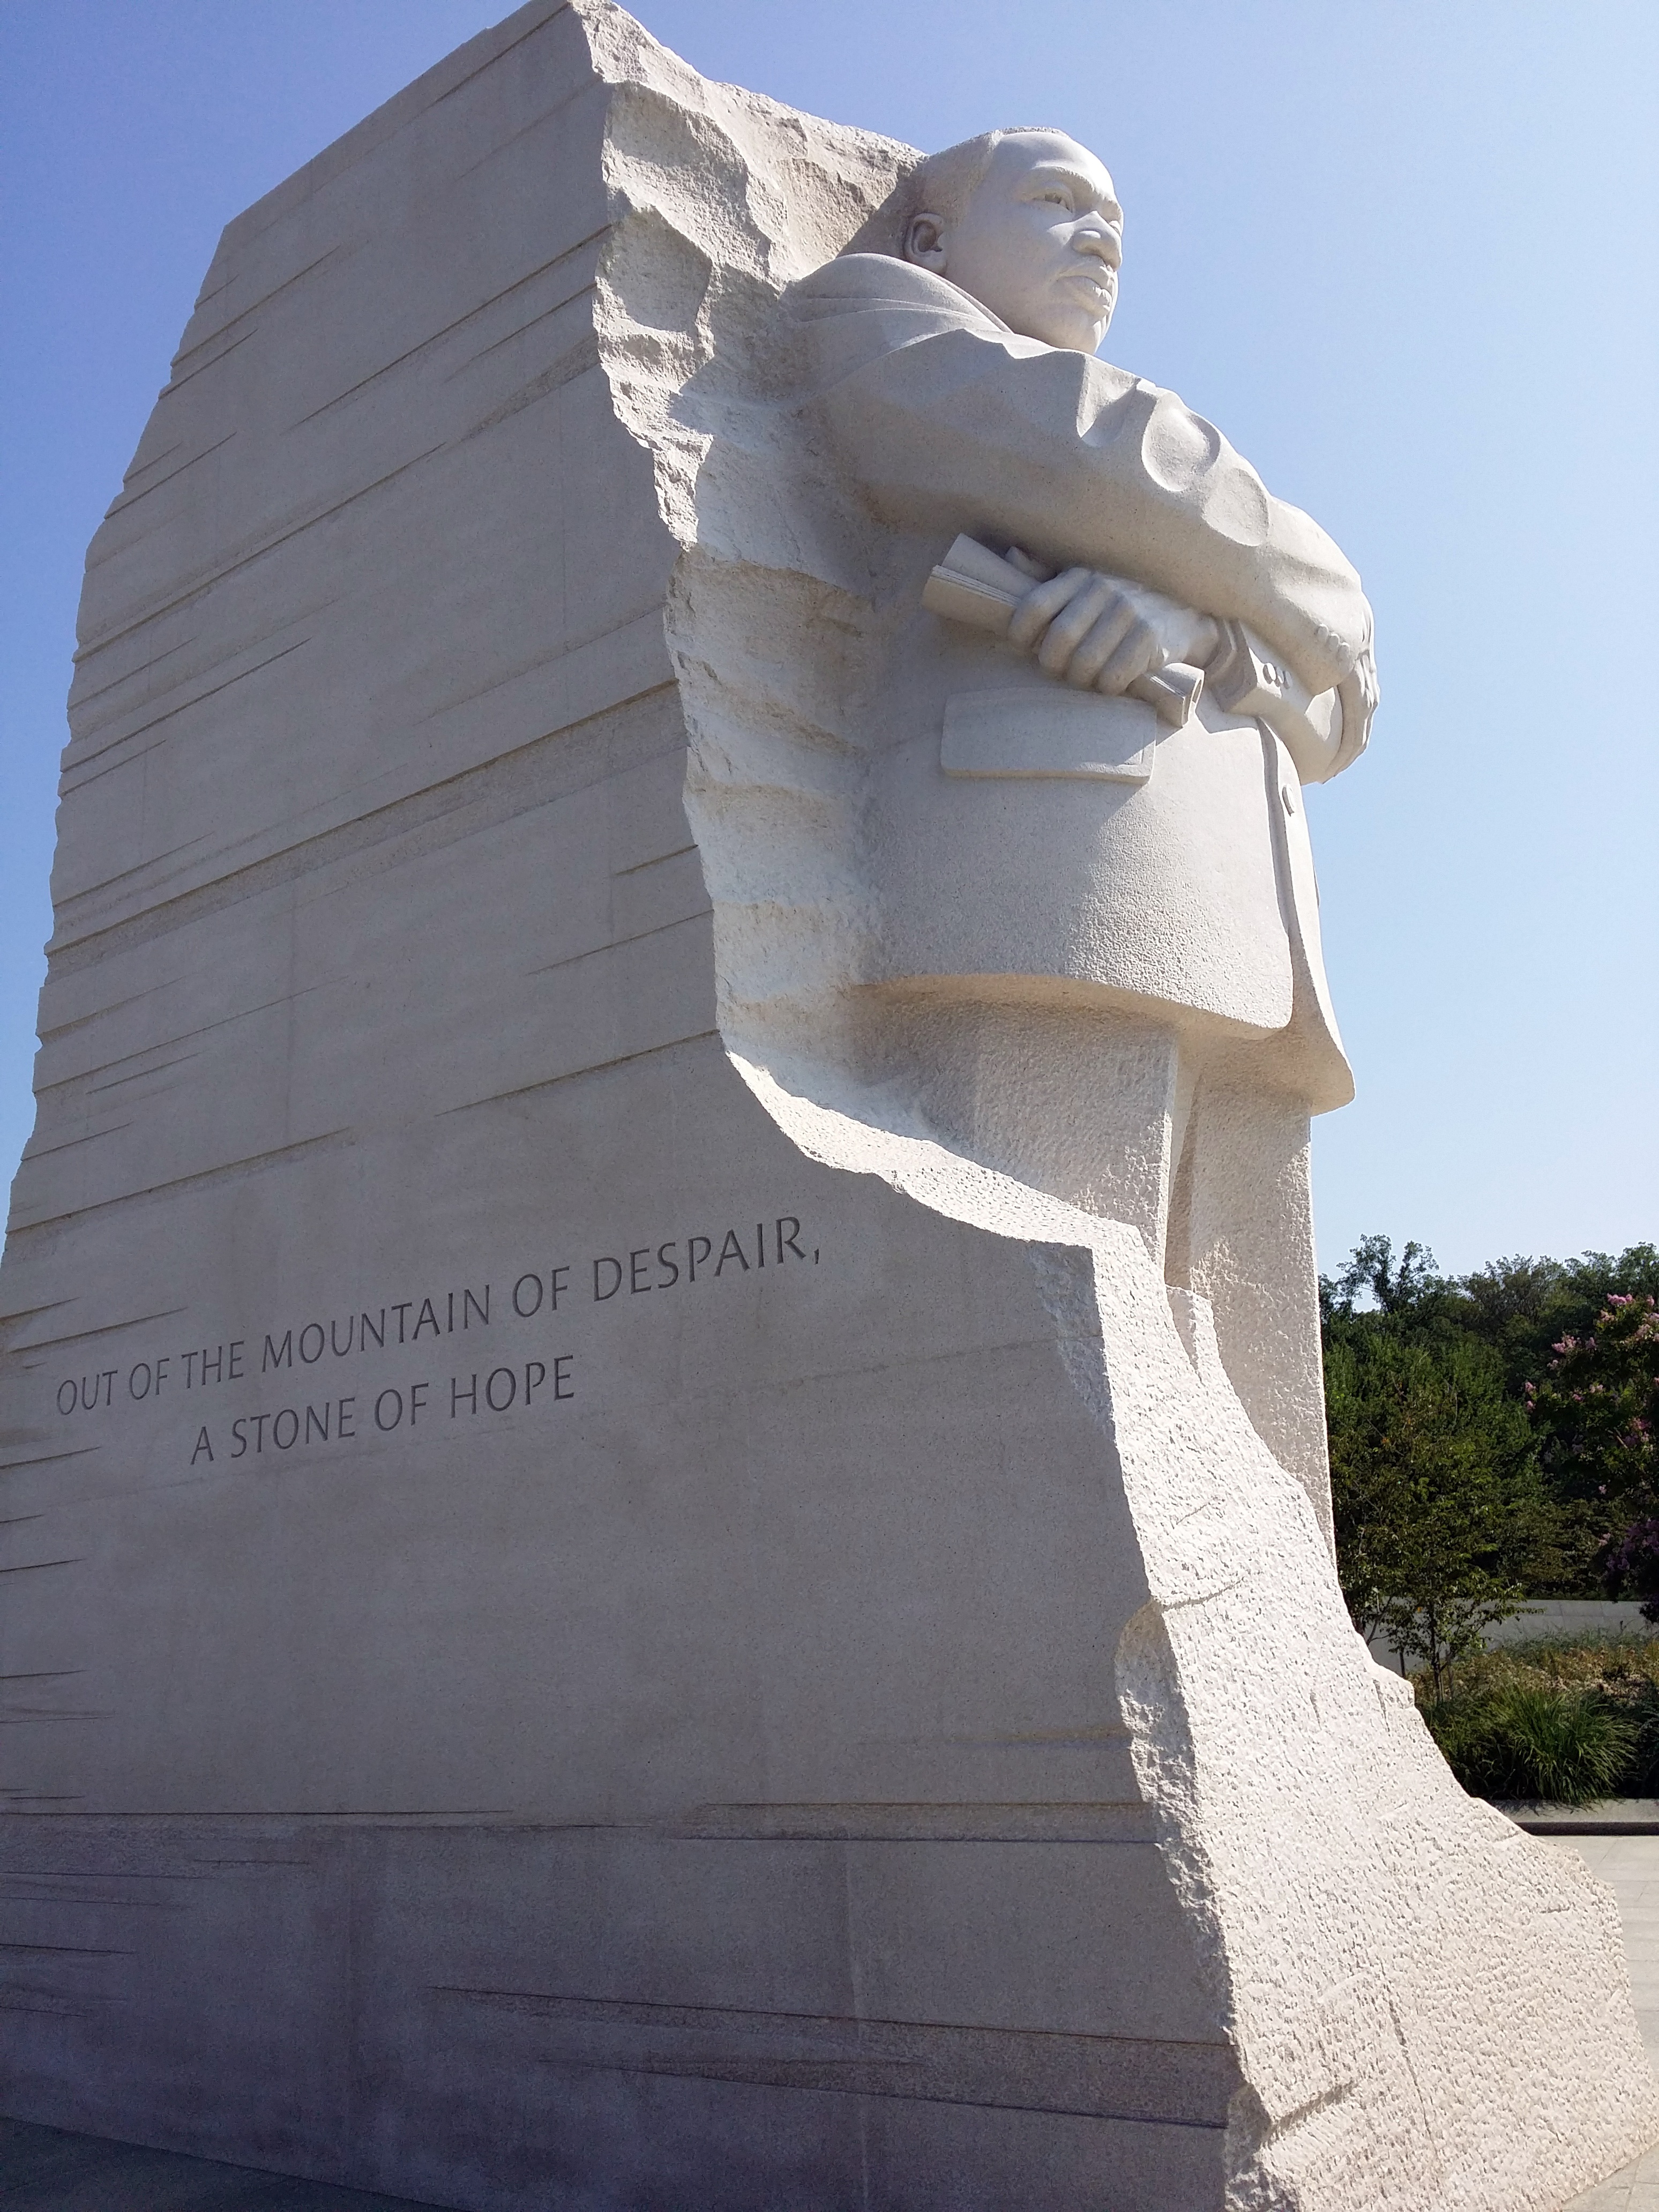
monument, statue, park, landmark, washington, dc, sculpture, memorial, art, temple, monolith, ancient history, martin luther king